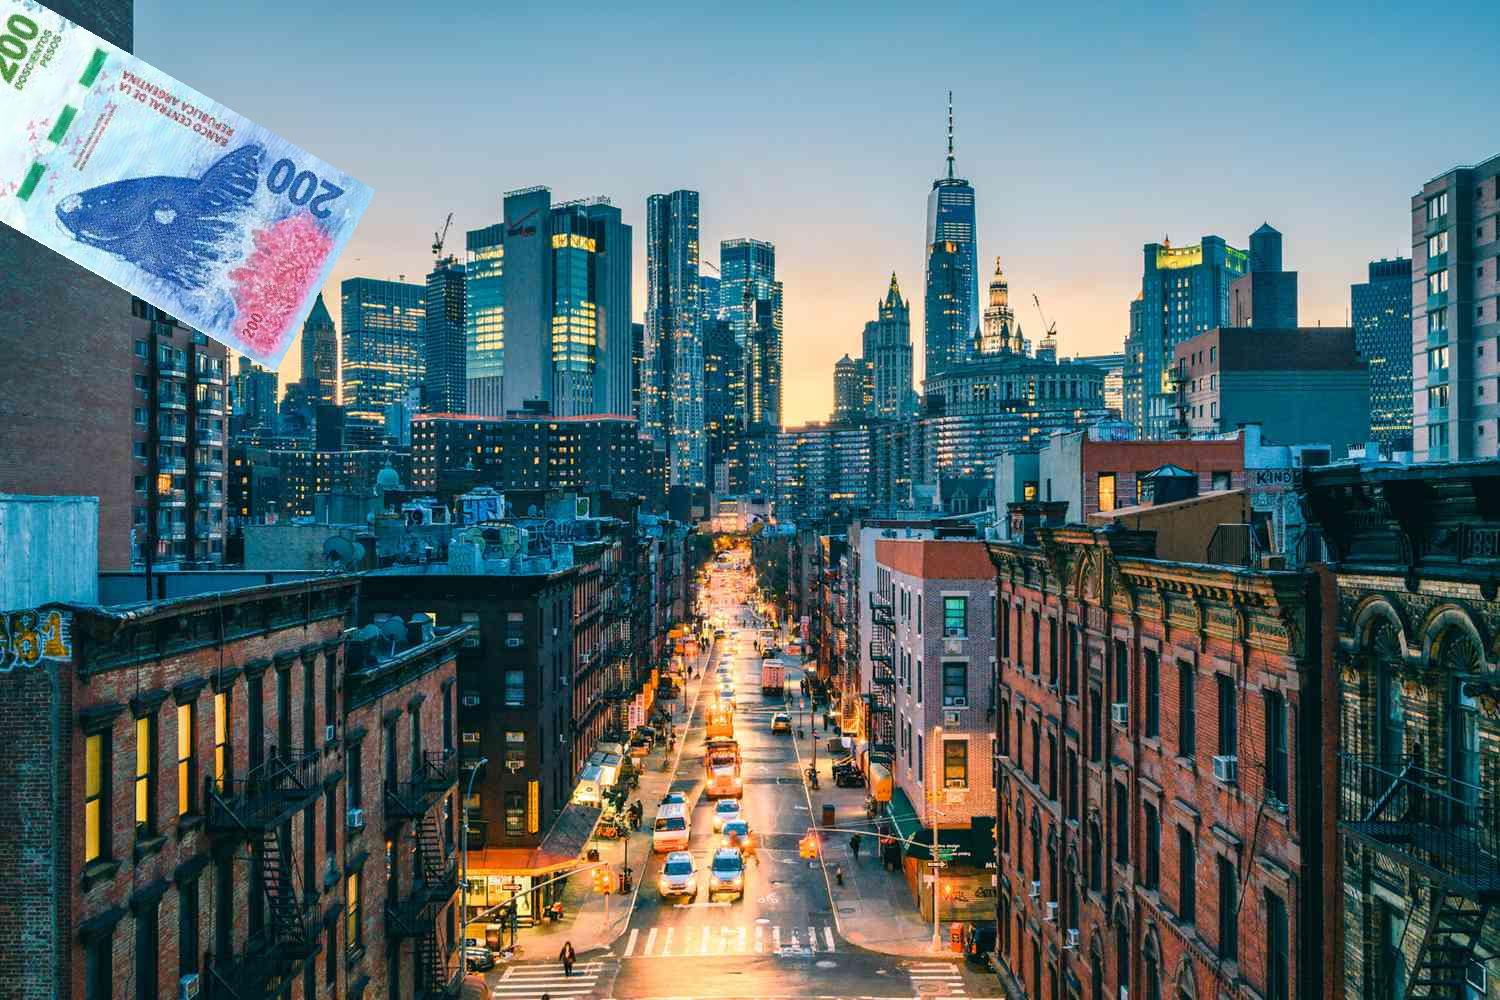
Denominación: 200